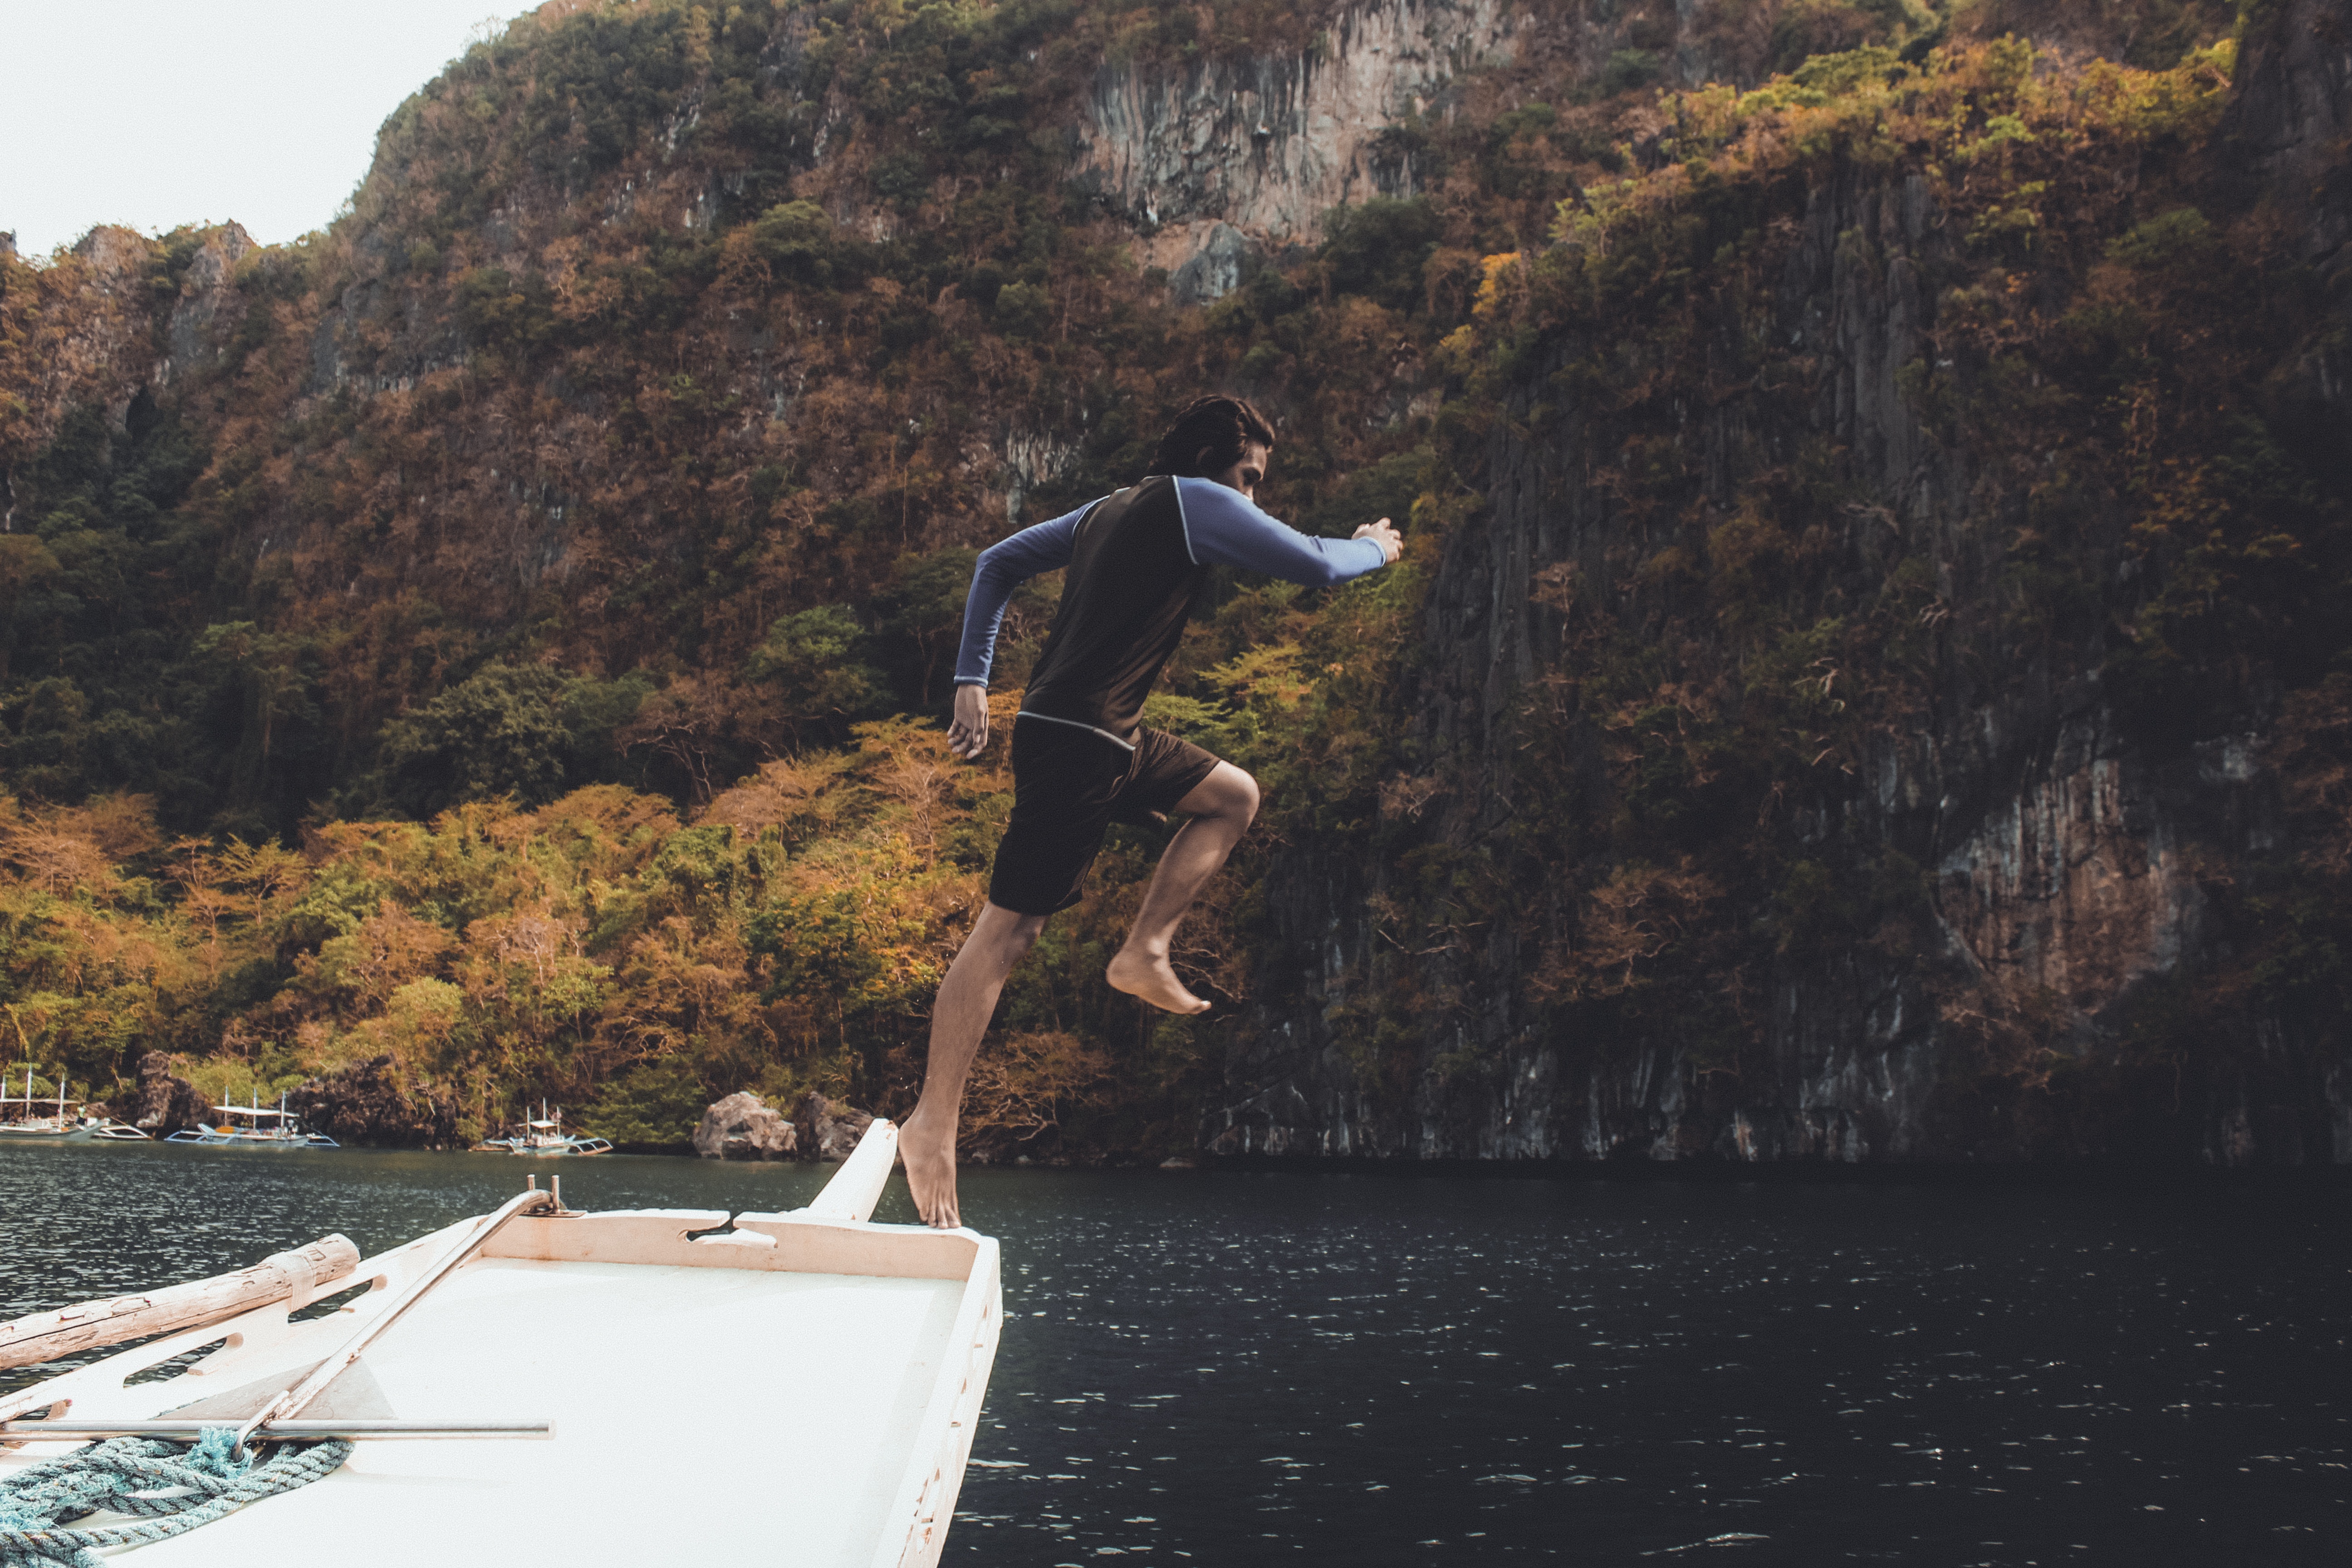
cliff, terrain, Flip acrobatic, diving, coastal and oceanic landforms, recreation, sea, extreme sport, rock, klippe, vehicle, adventure, leisure, coast, vacation, bay